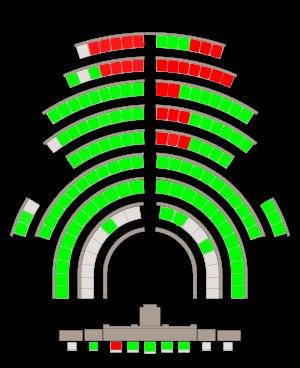
La loi sur les consultations populaires non référendaires et d'autres formes de participation civique est une loi adoptée par le Parlement de Catalogne, promulguée le 26 septembre 2014. Elle permet à la Généralité de Catalogne de consulter les citoyens par la convocation d'un vote sans valeur contraignante, et réglemente d'autres mécanismes de démocratie participative.